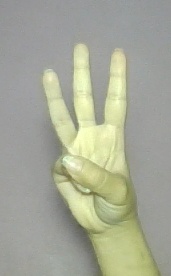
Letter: thaa